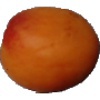
Label: Apricot 1